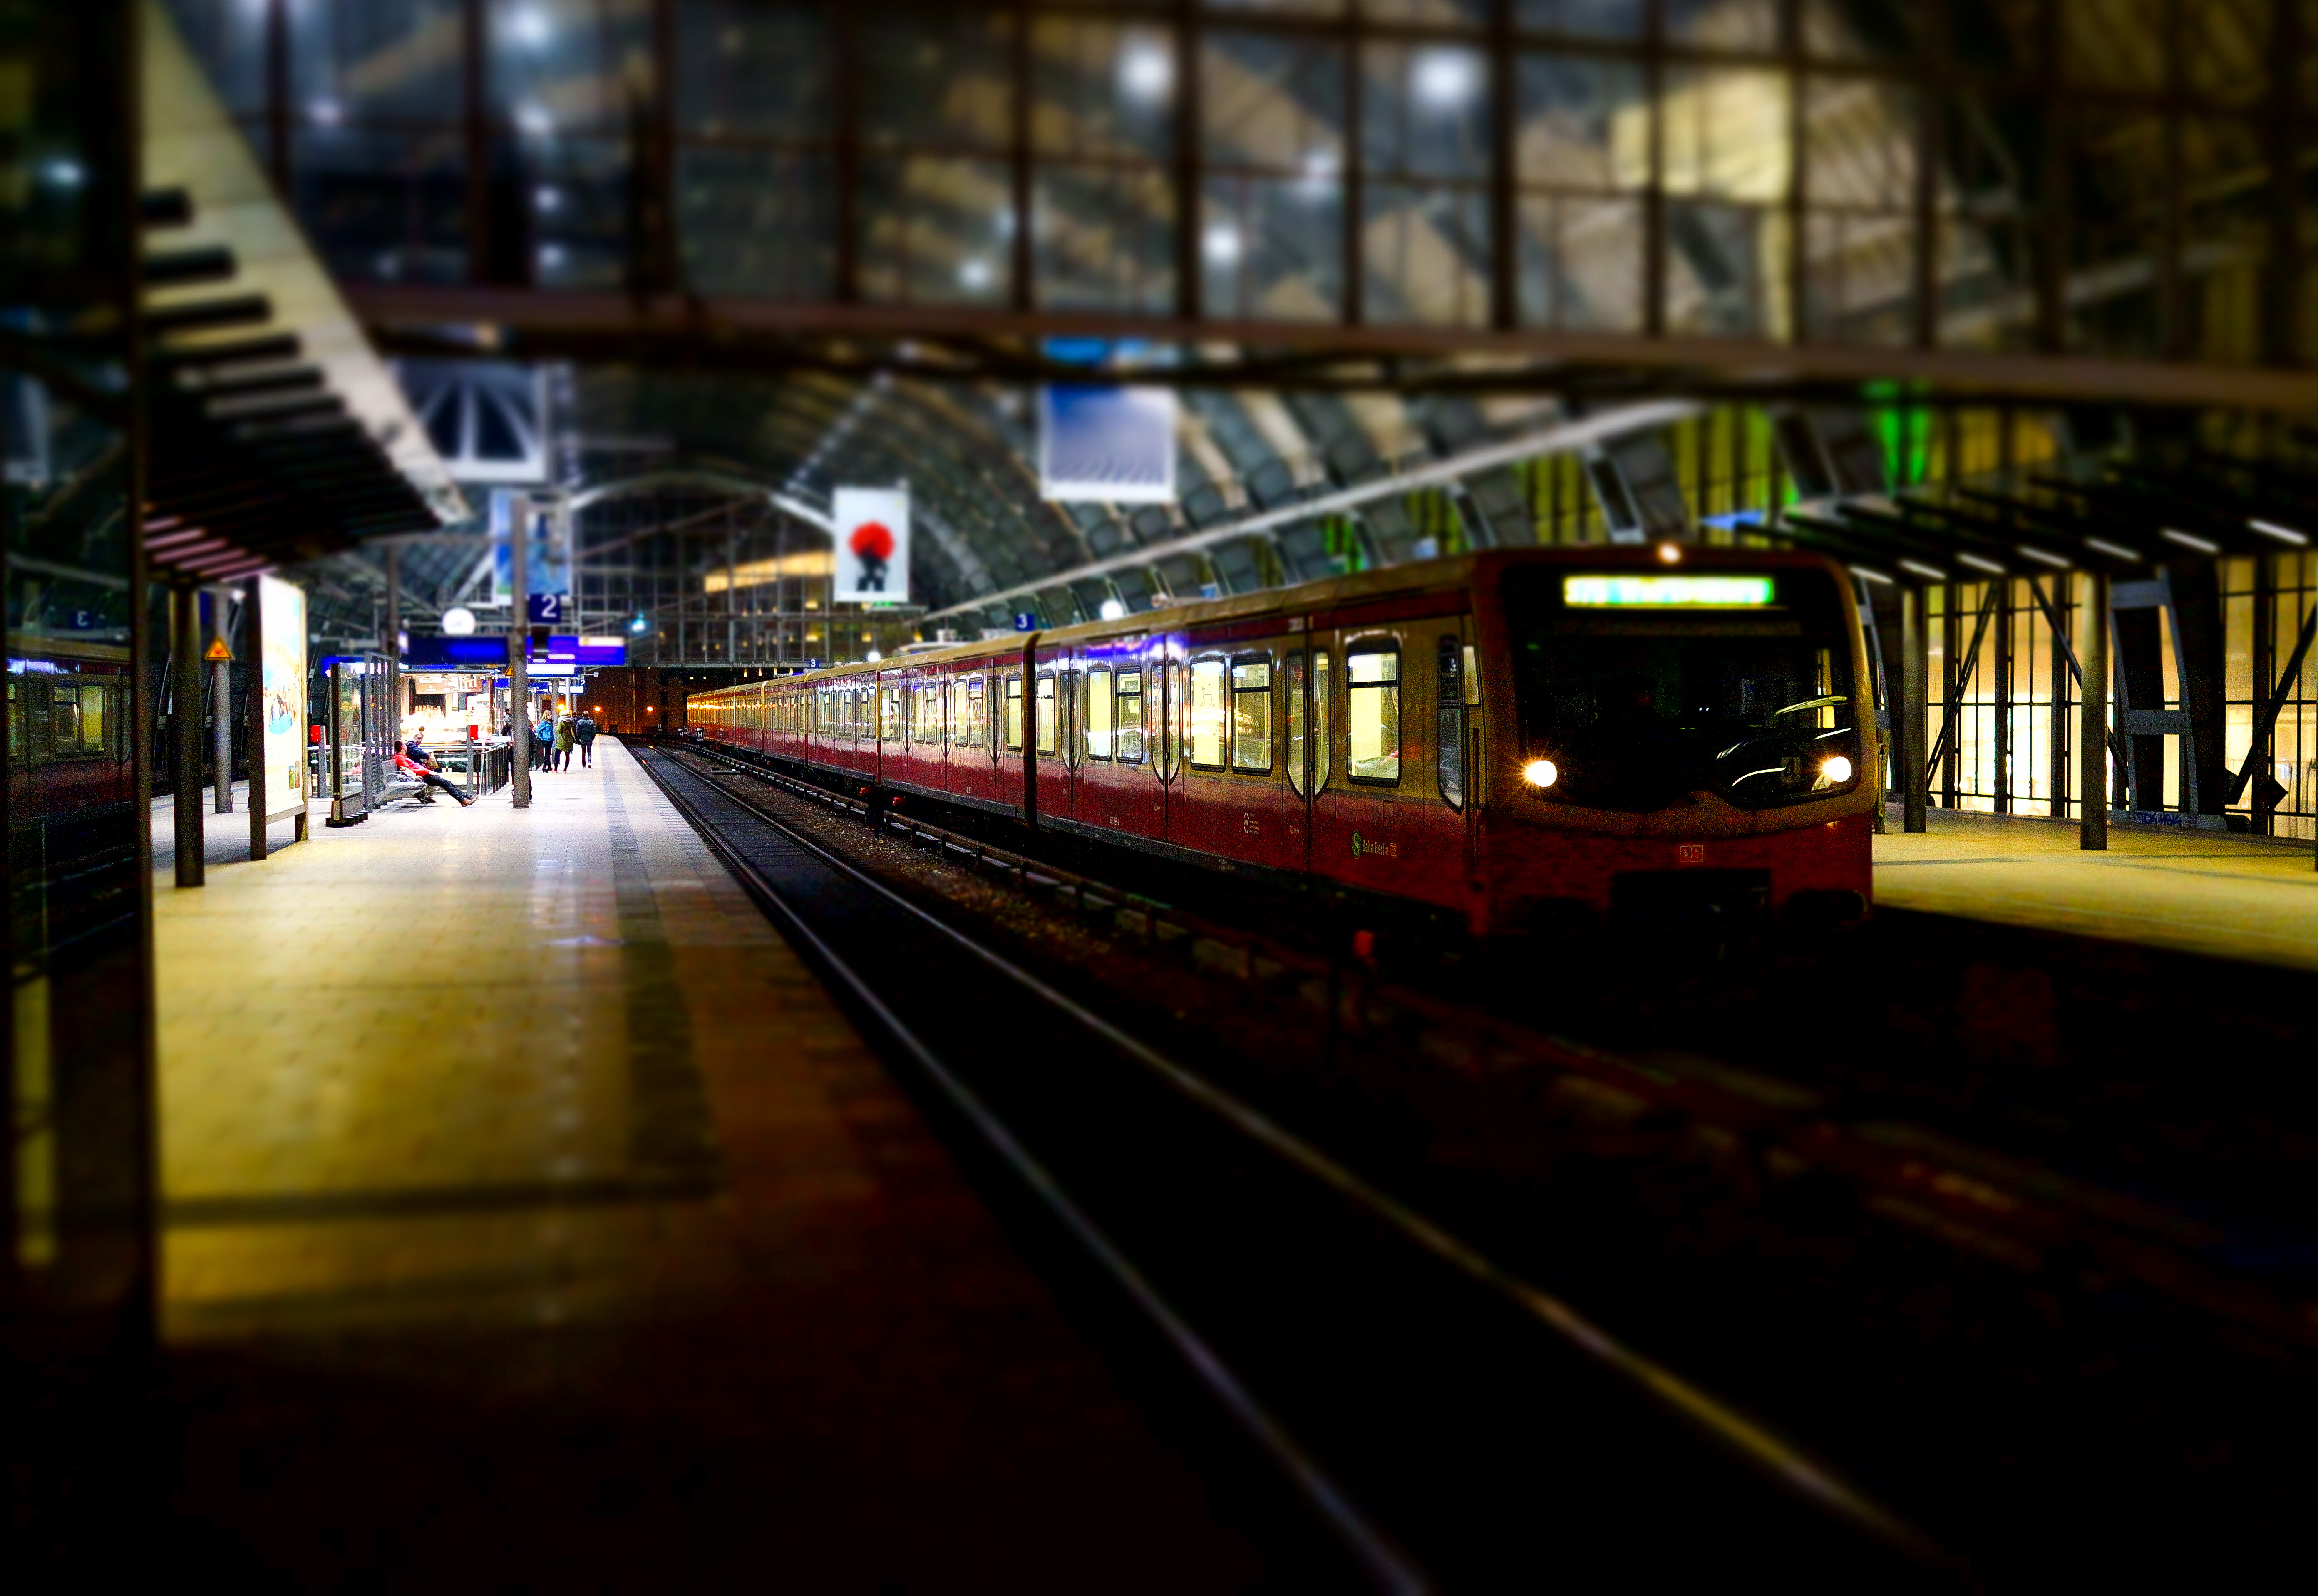
traffic, night, train, cityscape, transport, evening, vehicle, station, train station, lane, public transport, miniature, metro station, colour, art, public, berlin, kunst, bahnhof, s, bahn, verkehr, pnv, urban area, metropolitan area, rapid transit